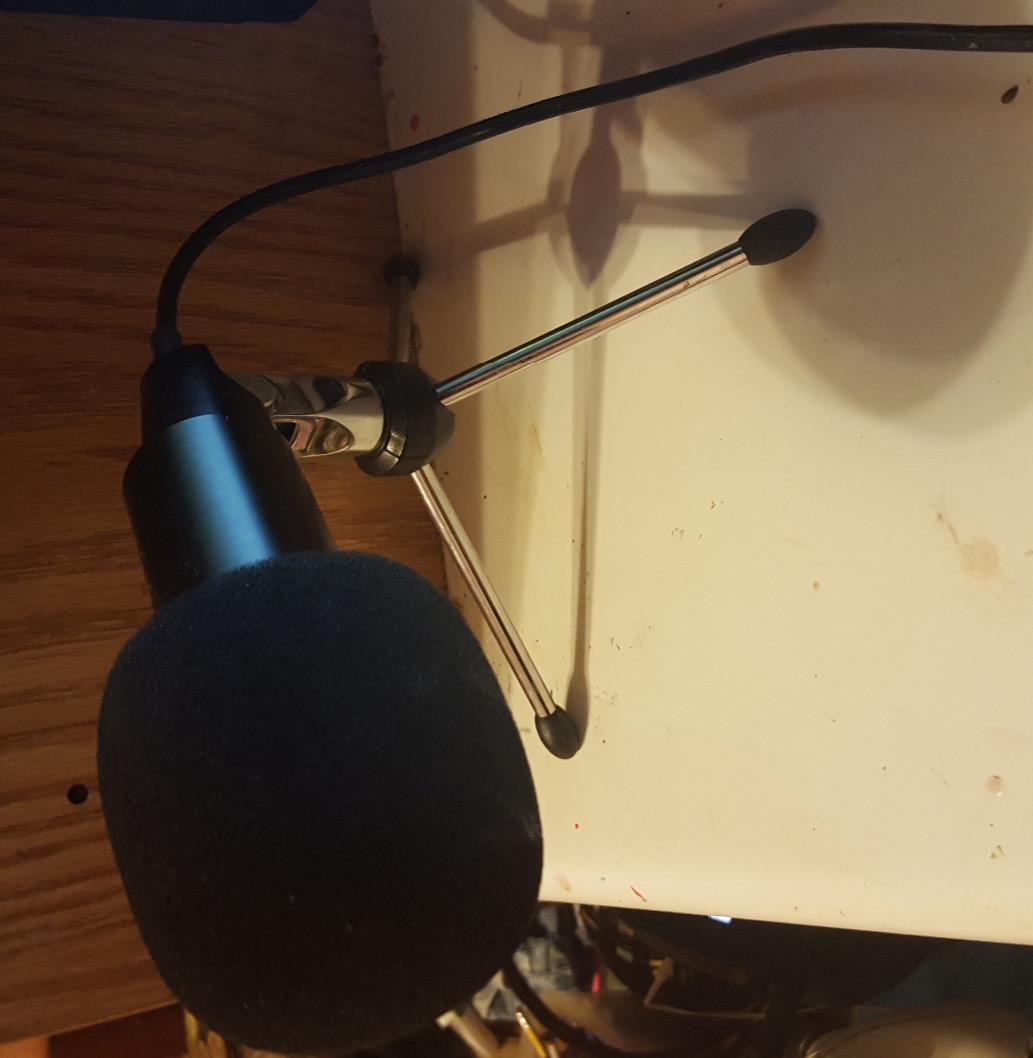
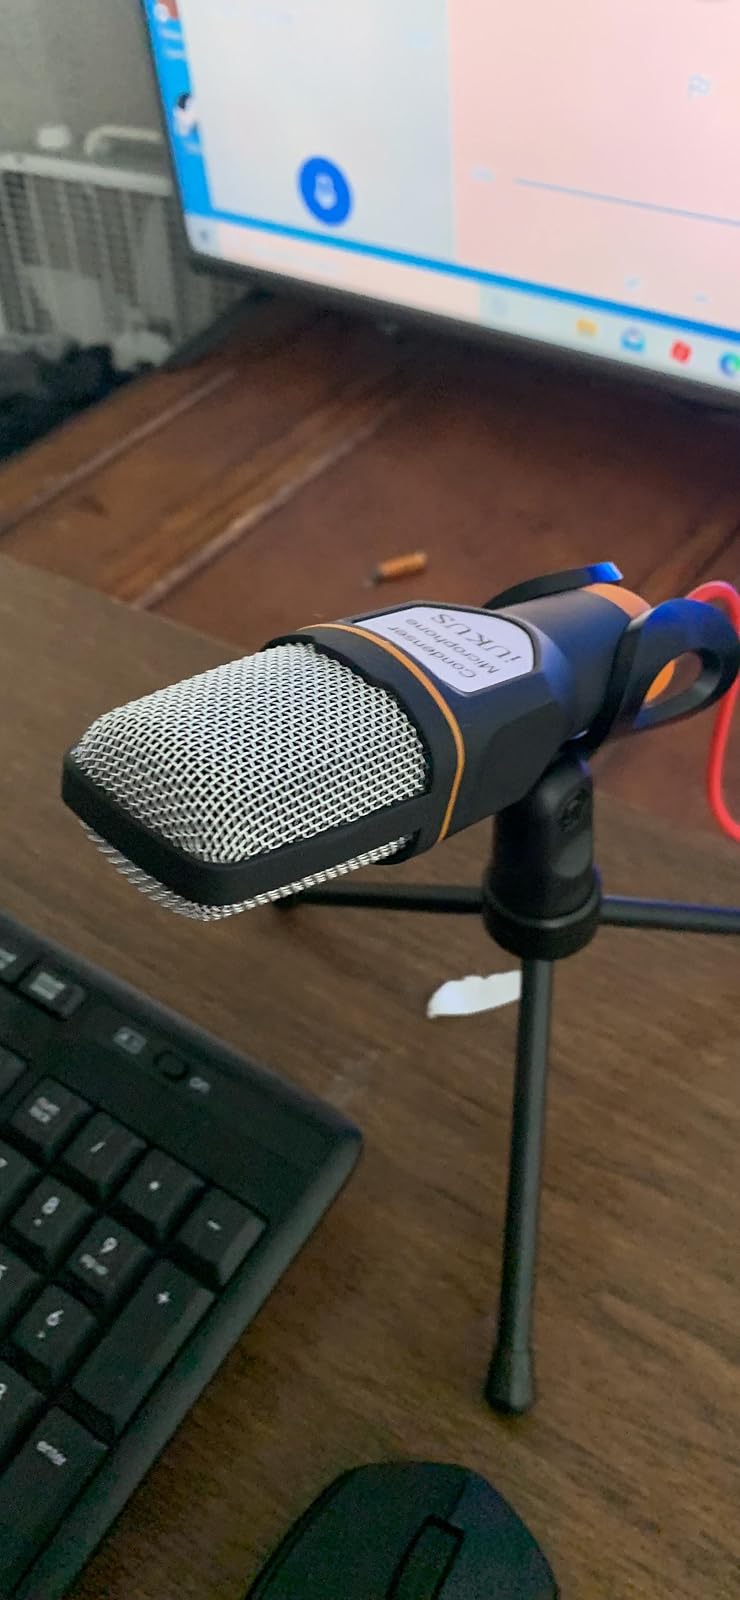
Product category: microphone
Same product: no